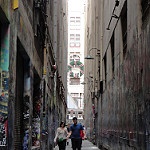
Label: street